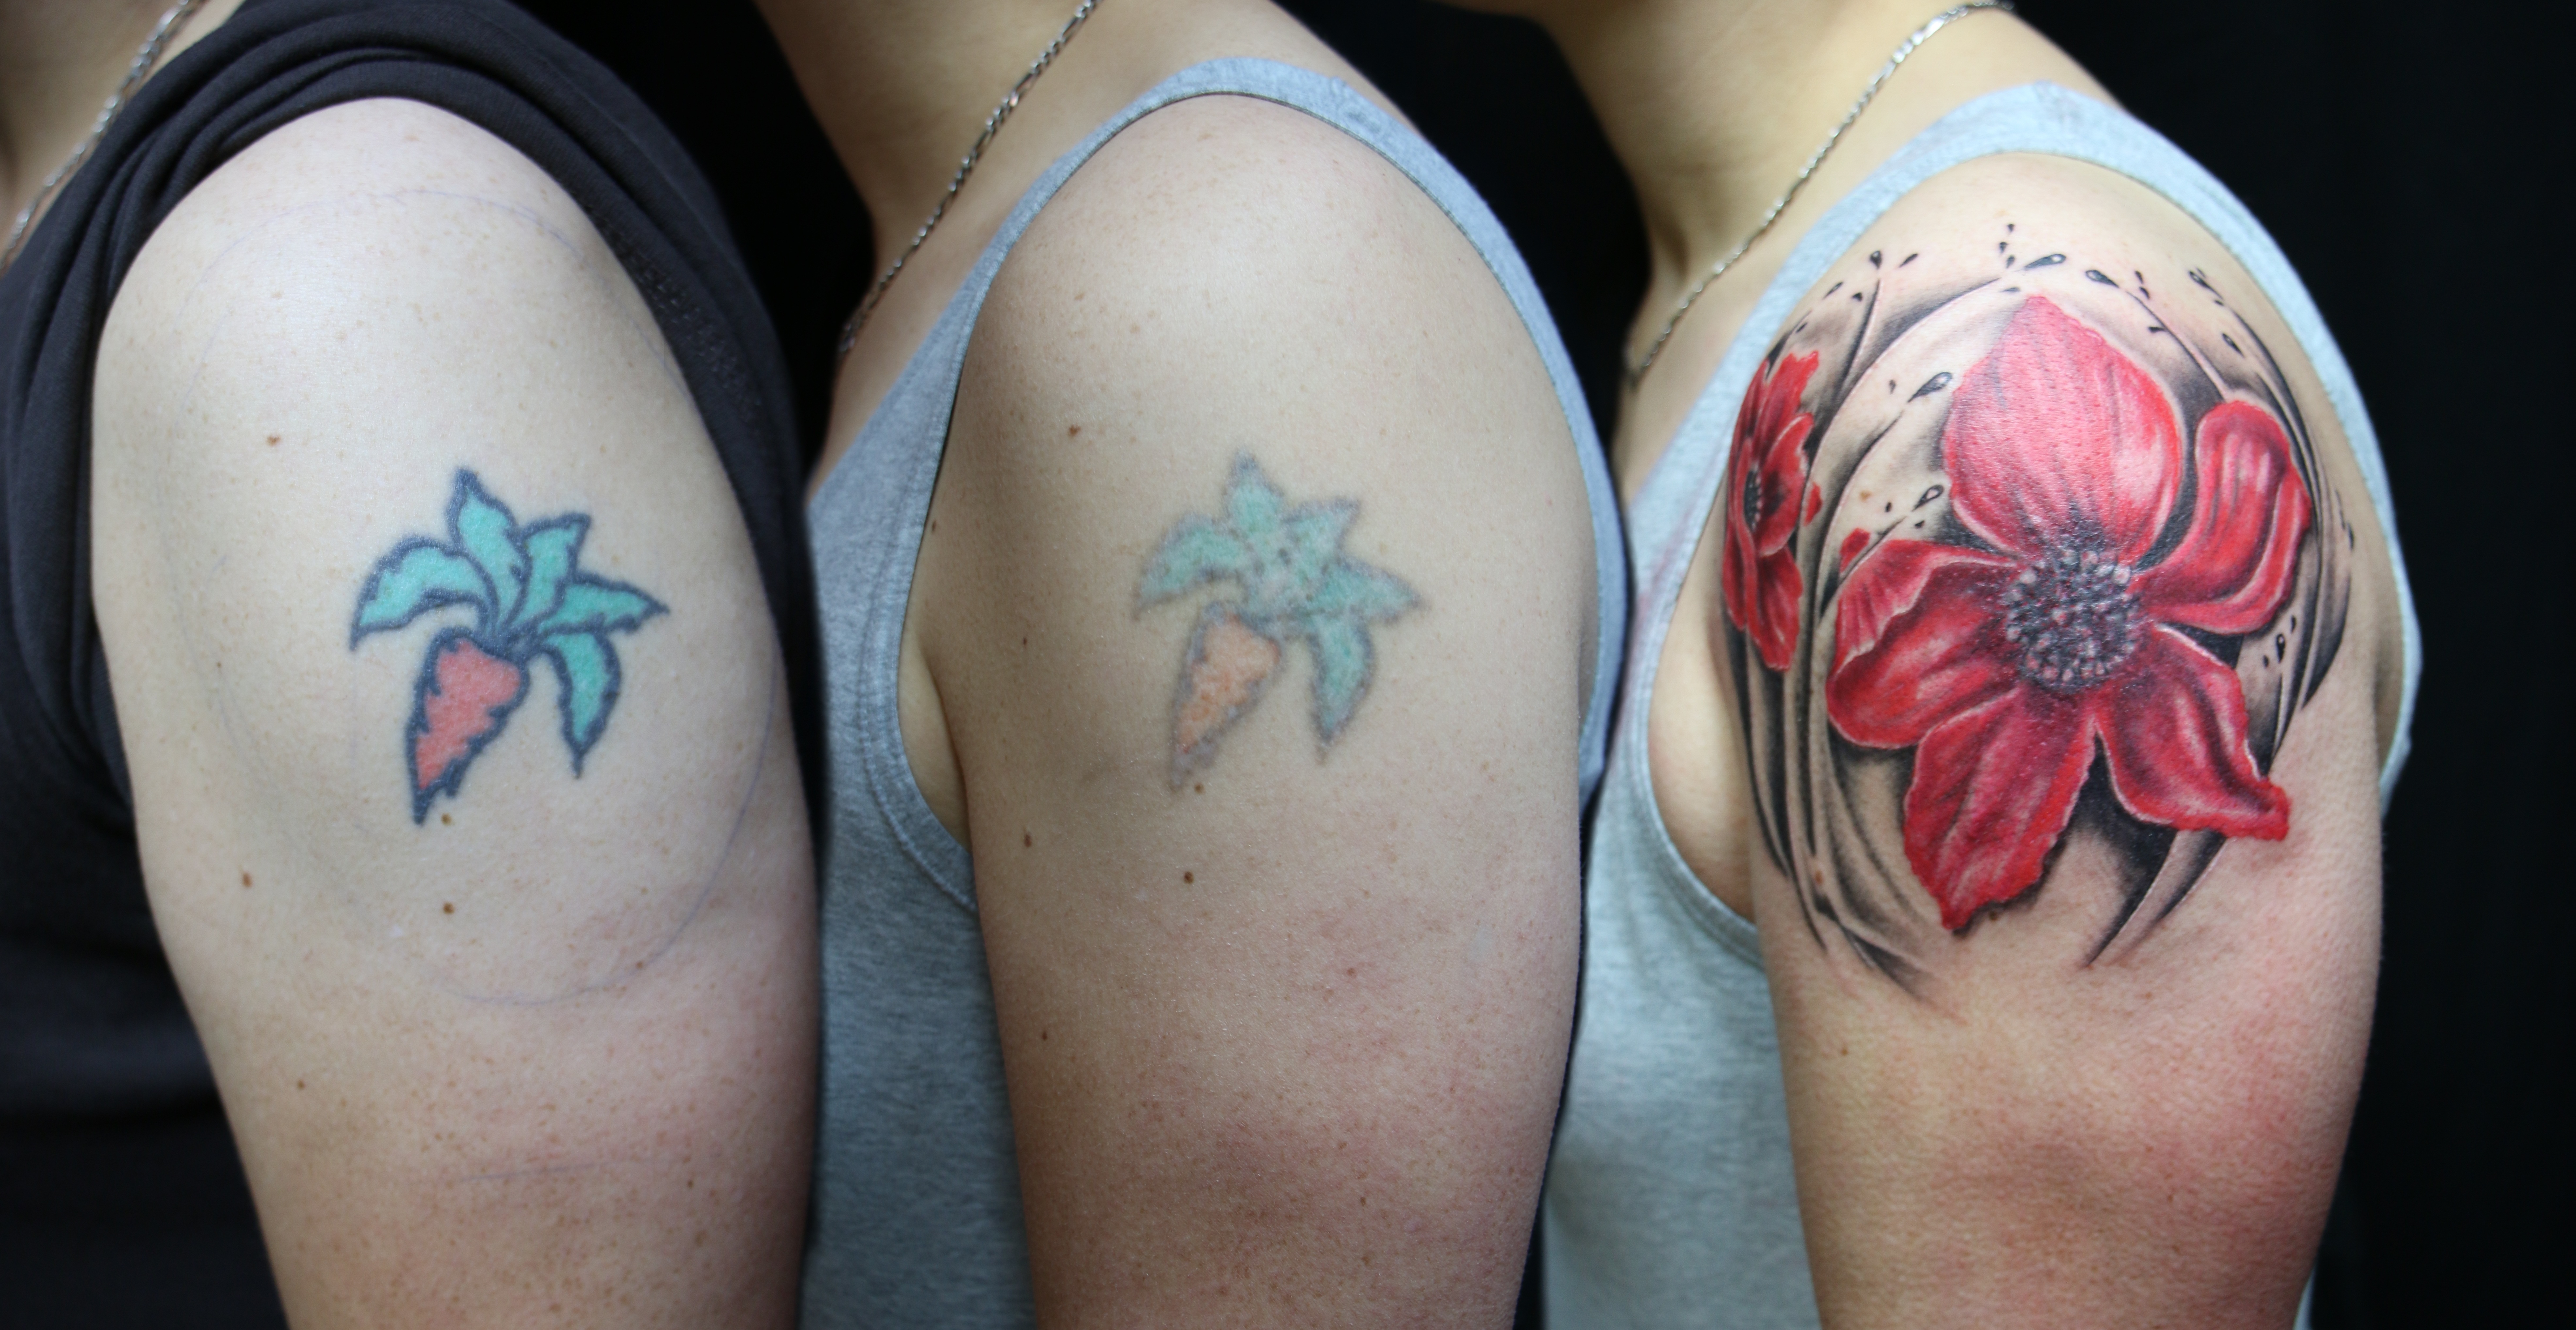
hand, flower, leg, tattoo, arm, laser, chest, human body, tattoo artist, laser removal